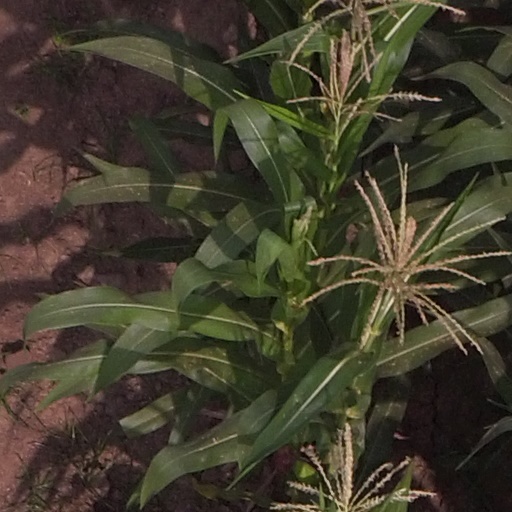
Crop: maize; corn